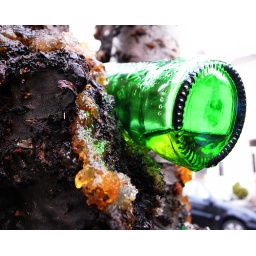
A discarded beer bottle left wedged in the crook of a tree in Southsea, Portsmouth.018/365